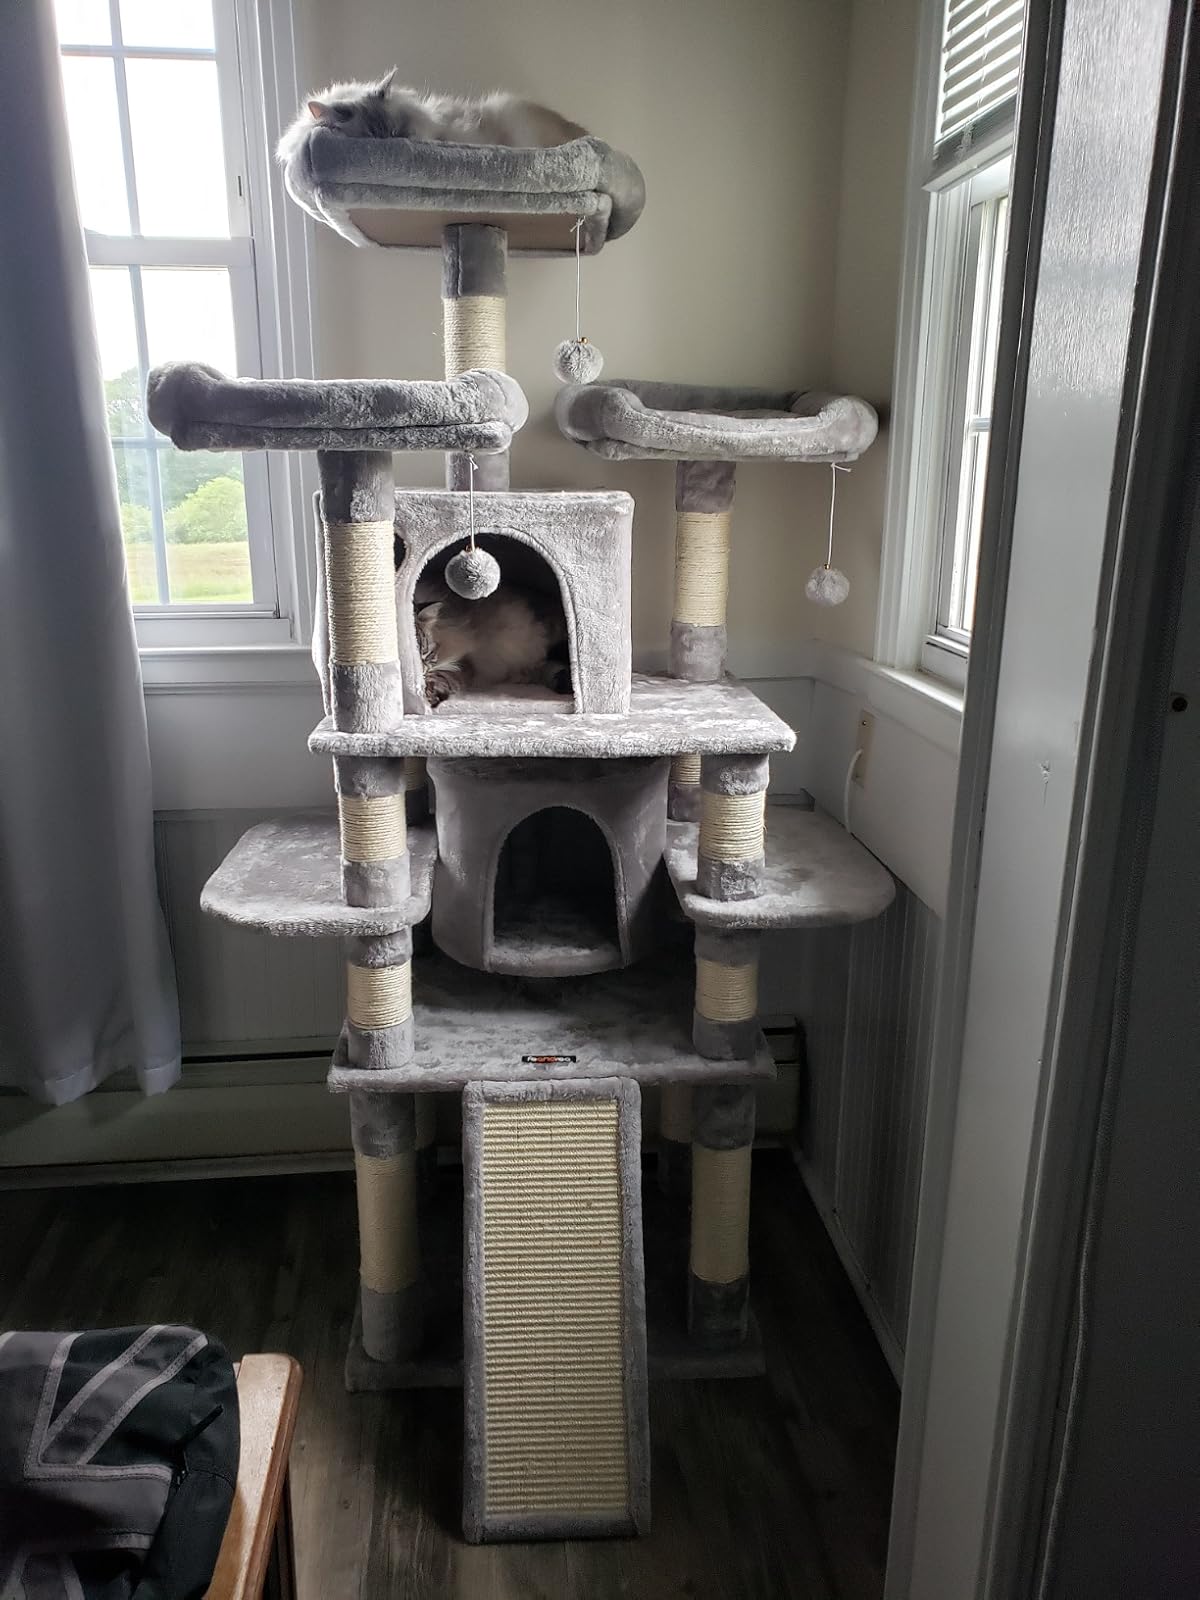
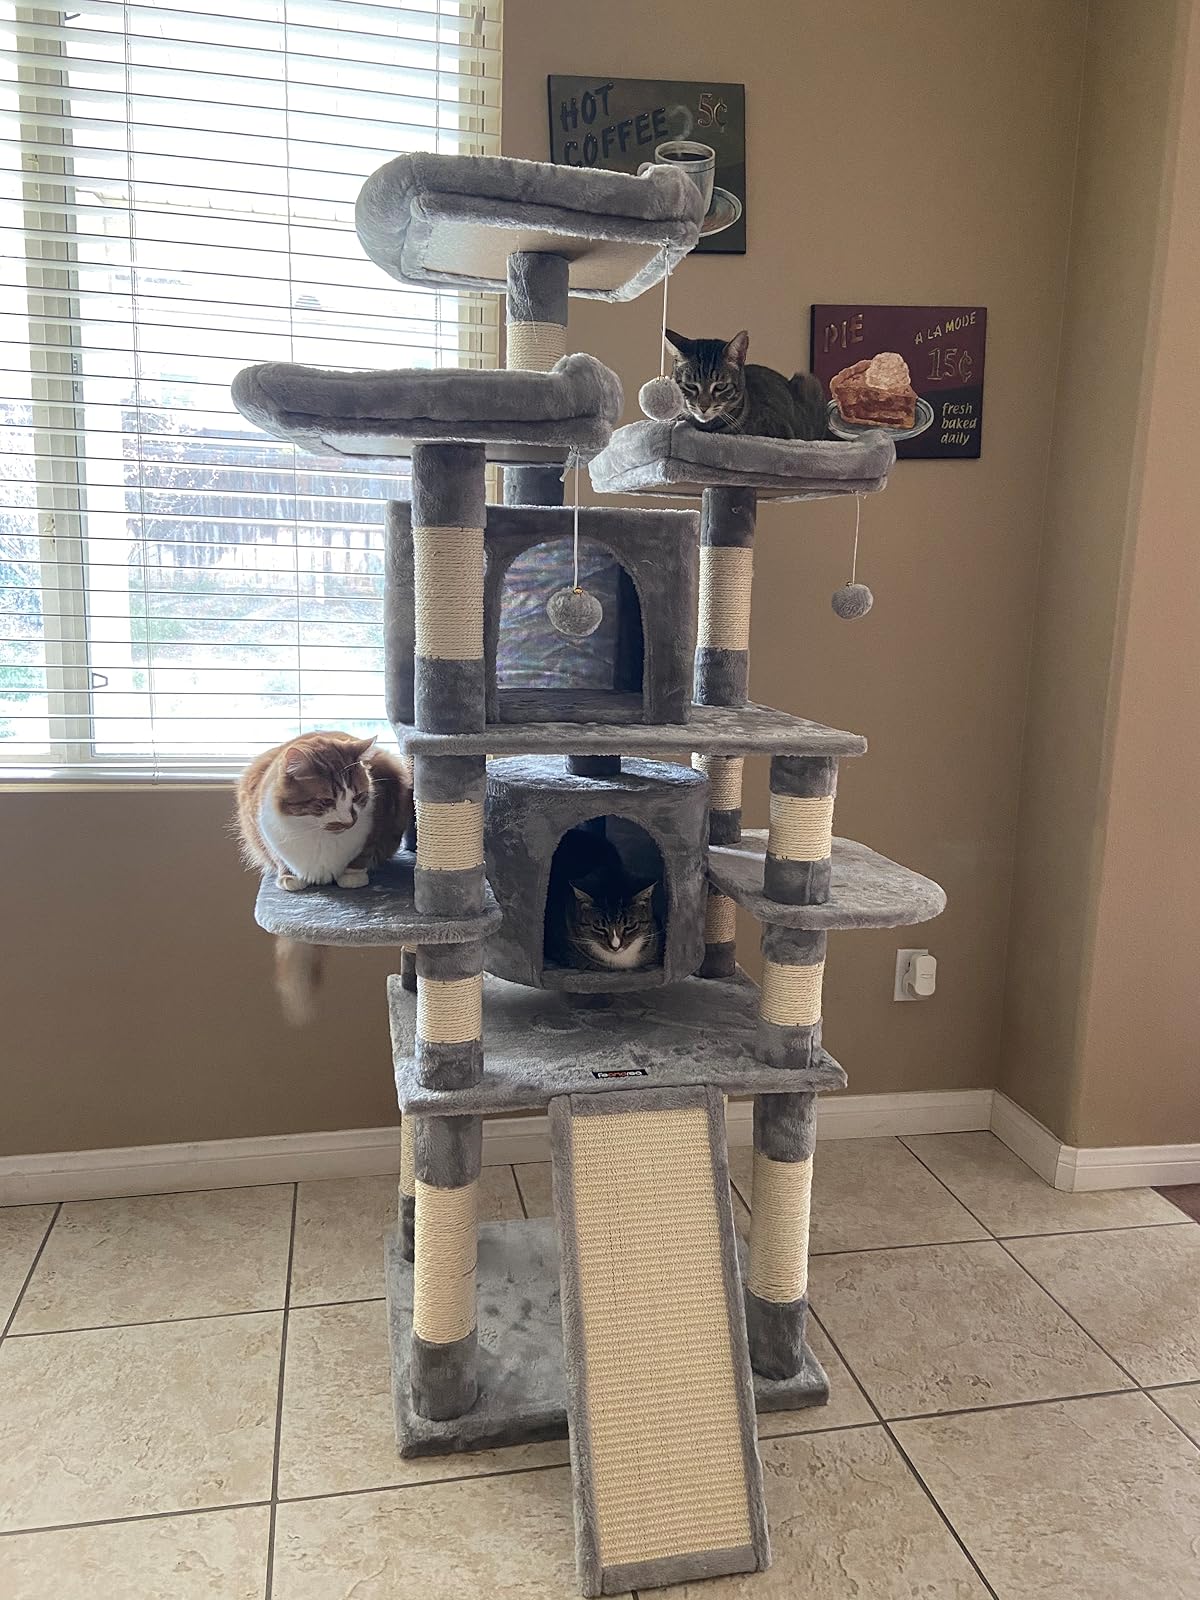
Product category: items_cat tree
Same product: yes